Harriet Robinson Scott

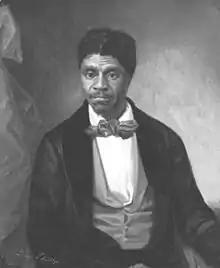
Dred Scott

On May 8, 1836, Dred Scott arrived at Fort Snelling by steamboat. He was one of at least five enslaved men who arrived that day with 140 members of the 5th Infantry Regiment. At the time, he was known simply as "Etheldred." He was a personal servant to John Emerson, a military surgeon who had acquired him as a slave in St. Louis, Missouri before taking up his first official post at Fort Armstrong in the supposedly free state of Illinois.